Adikesava Perumal Temple, Kanyakumari

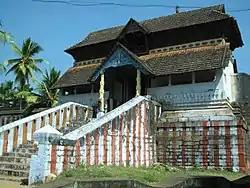
An old view of the temple

The temple architecture is a fusion of Dravidian and Kerala styles of architecture, with wooden pillars, doors and roofs. The Temple is surrounded by a thirty-feet-high fort wall. The outer corridor stand on 224 stone pillars. The adjacent forward facing mandapams includes sculptures and art works which depicts events from Ramayana. It also portrays Gods and Goddesses from Hindu mythology including Shiva, Parvati and Sri Krishna etc. The Lord is lying on His snake couch and has to be viewed through three doors. We could see Lord Shiva near Lord Adikesava Perumal inside the sannidhi. Deepalakshmis are many but none resembles the other. The Otraikkal Mandapam (single stone hall), made of a single stone 3 feet thick, is a marvel. Oorthuva Thandavam, Venugopala, Rathi, Manmatha, Lakshmana and Indrajit are all excellently carved. The temple is also renowned for its murals.